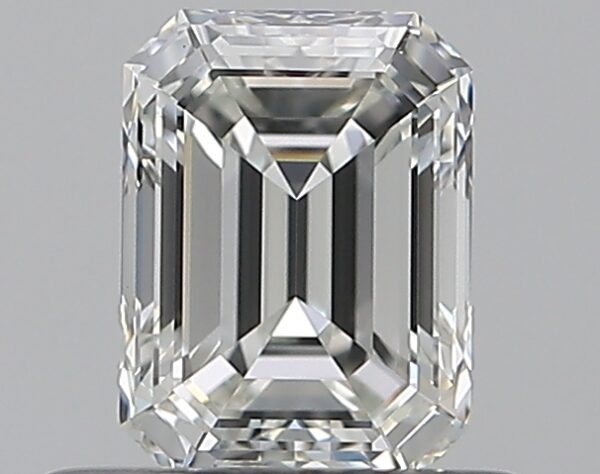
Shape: emerald
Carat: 0.51
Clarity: VVS2
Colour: G
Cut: EX
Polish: EX
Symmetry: VG
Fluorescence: N
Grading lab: GIA
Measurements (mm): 5.34 x 3.95 x 2.59